Armed Forces Retirement Home – Washington

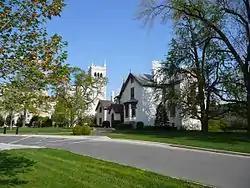
Lincoln Cottage in April 2009

The Armed Forces Retirement Home – Washington, also called Old Soldiers' Retirement Home, is a retirement home for retirees of the United States Armed Forces located in the Park View neighborhood of Washington, D.C. The complex forms an historic district that was listed on the National Register of Historic Places in 2007. President Lincoln's Cottage at the Soldiers' Home is on the campus.